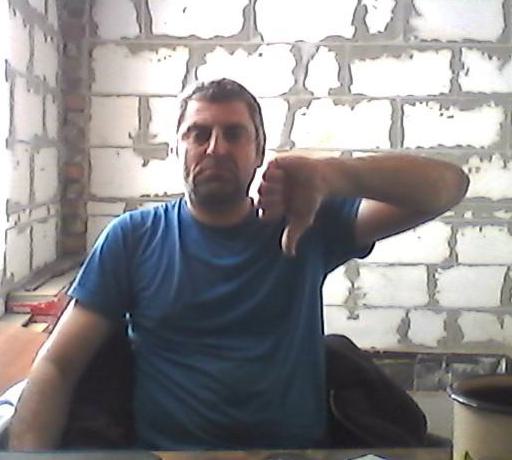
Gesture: dislike